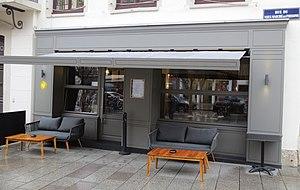
Strasbourg - Restaurant Maïence, 7 rue du Vieux-Marché-aux-Poissons - Cédric Moulot -
Cédric Moulot, né le 19 octobre 1978 à Thionville en Lorraine, est un restaurateur français établi à Strasbourg en Alsace.